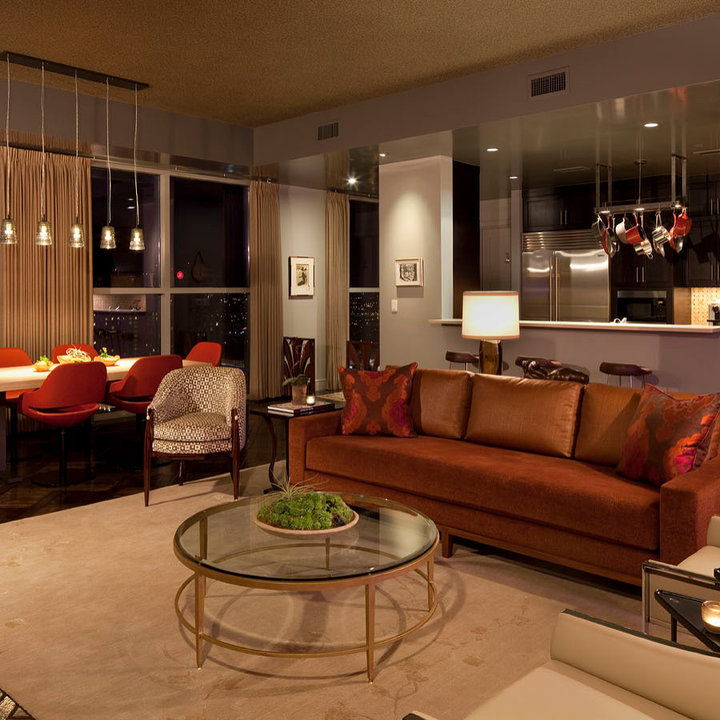
Style: ArtDeco